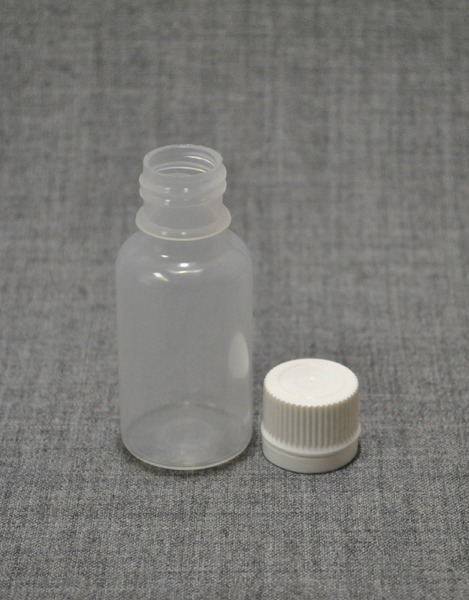
Waste category: plastic